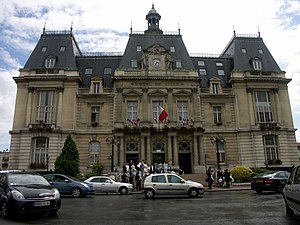
Saint-Maur-des-Fossés
Rådhuset i Saint-Maur-des-Fossés
Rådhuset i Saint-Maur-des-Fossés
Saint-Maur-des-Fossés er en stor fransk provinsby. Den er beliggende i departementet Val-de-Marne.